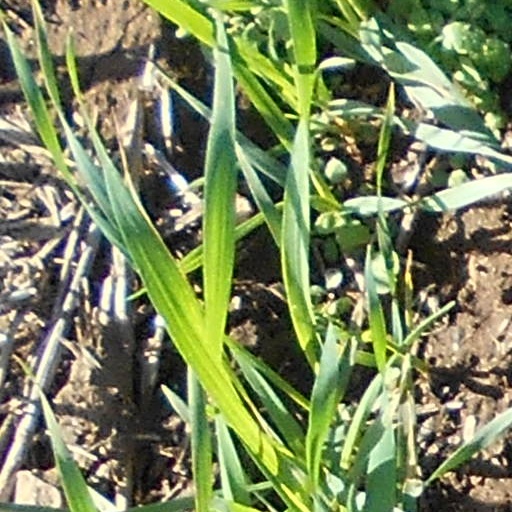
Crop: wheat